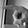
ASL letter: P